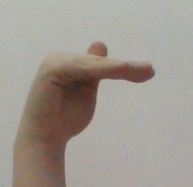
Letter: khaa